List of women's suffrage publications

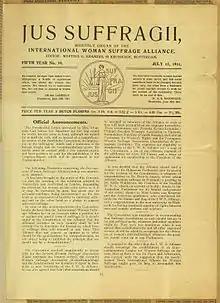
"Jus Suffragii", 1911

"History of Woman Suffrage" – six books produced from 1881 to 1922 by Elizabeth Cady Stanton, Susan B. Anthony, Matilda Joslyn Gage and Ida Husted Harper.